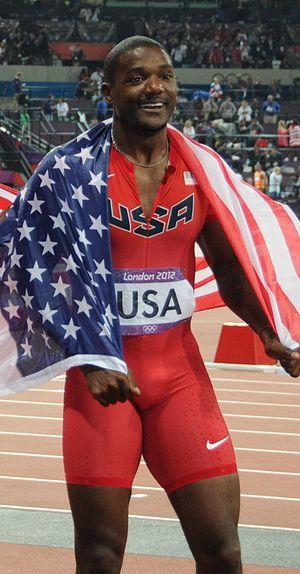
Justin Gatlin après la finale de Londres 2012
Justin Alexander Gatlin est un athlète américain, spécialiste des épreuves de sprint.